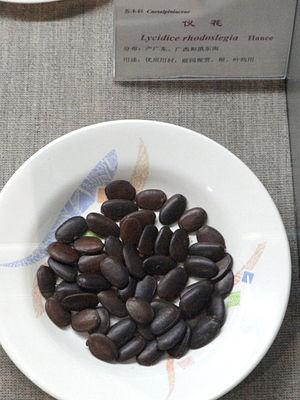
Lysidice est un genre de plantes dicotylédones de la famille des Fabaceae, sous-famille des Caesalpinioideae, originaire d'Asie de l'Est, qui comprend deux espèces acceptées.